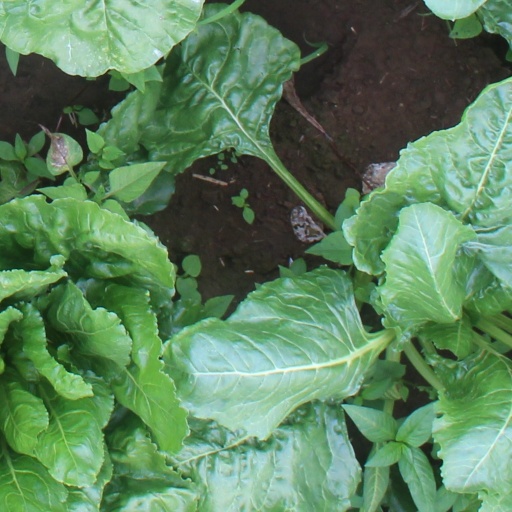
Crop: sugar beet